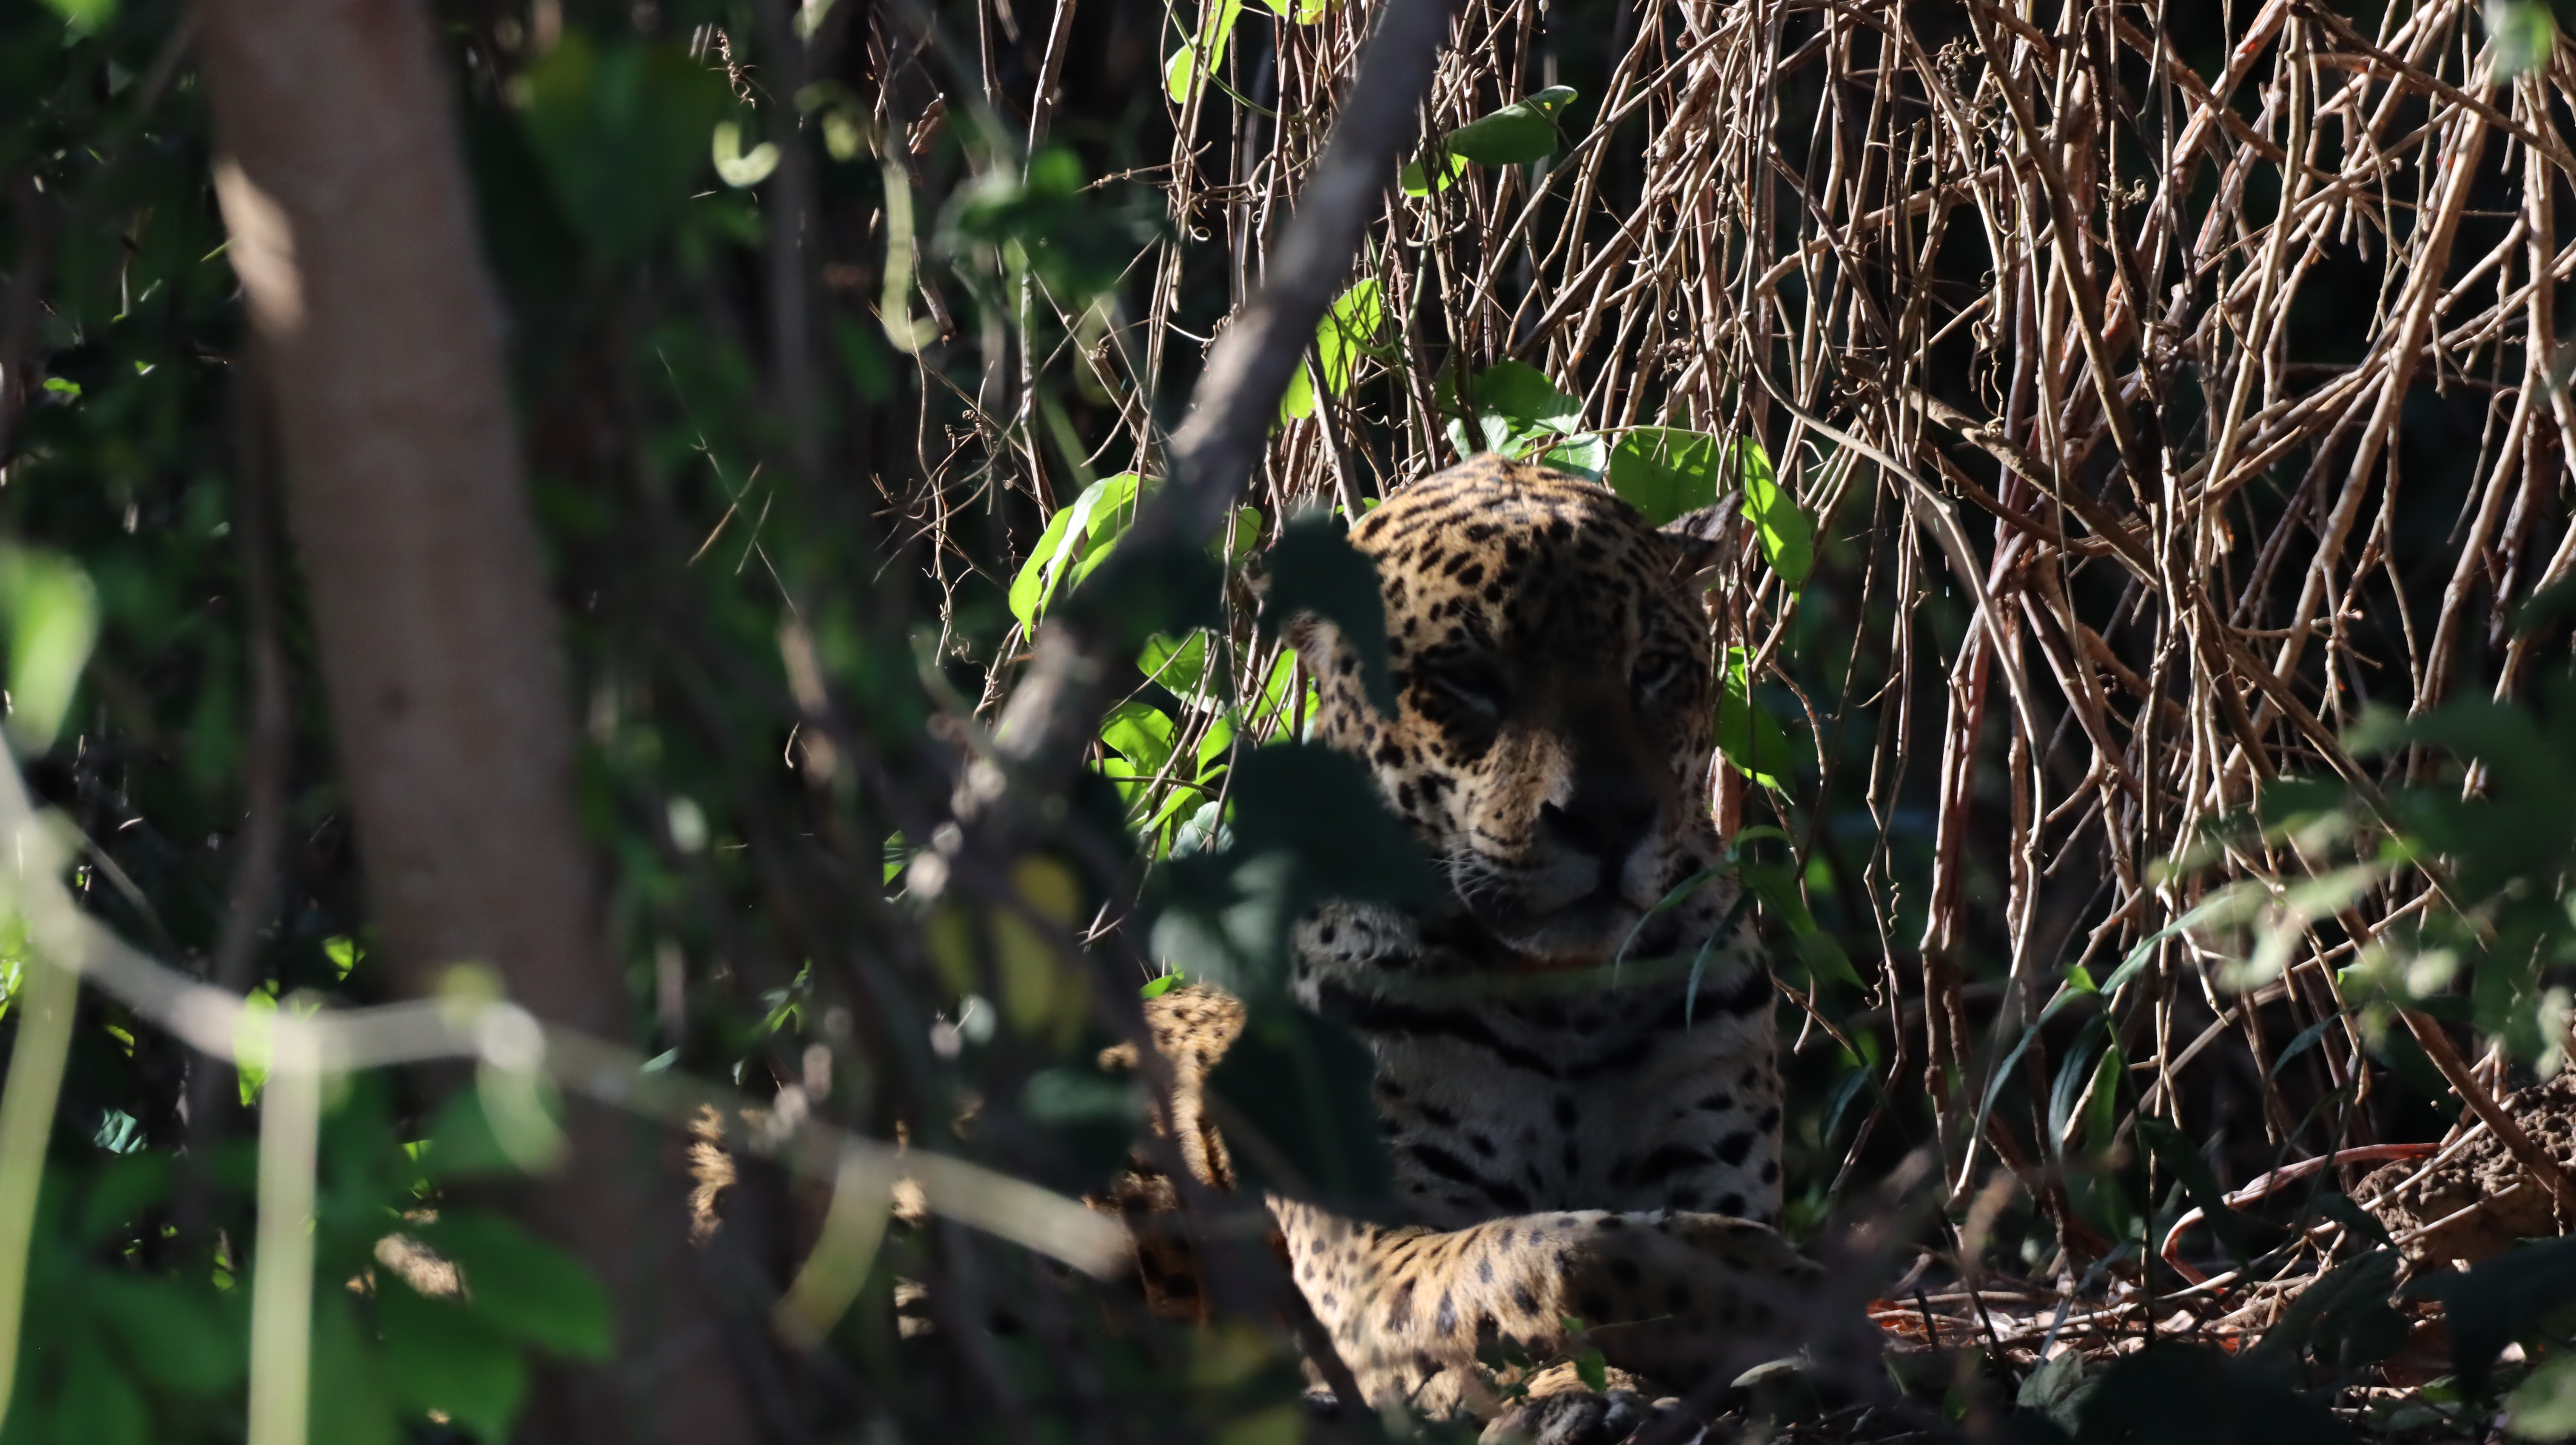
Jaguar: Kwang